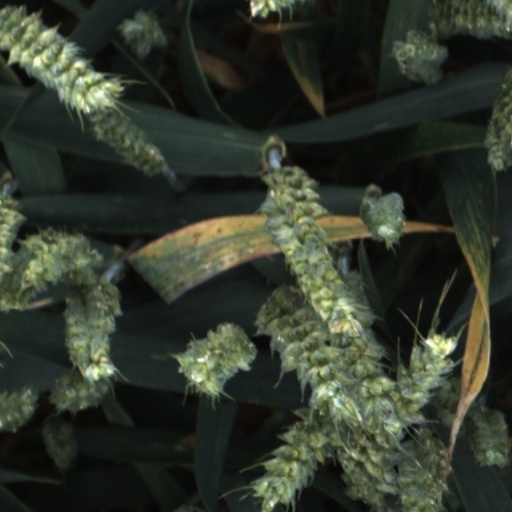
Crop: wheat